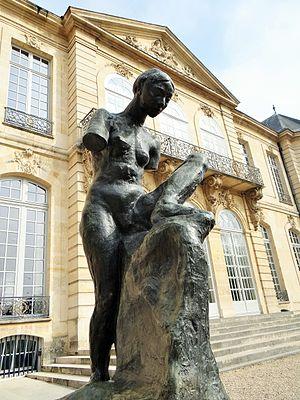
Muse Whistler de Rodin devant l'hôtel Biron, musée Rodin, Paris
Gwendolen Mary John, plus connue sous le nom de Gwen John, est une artiste peintre galloise née à Haverfordwest le 22 juin 1876 et morte à Dieppe le 18 septembre 1939.